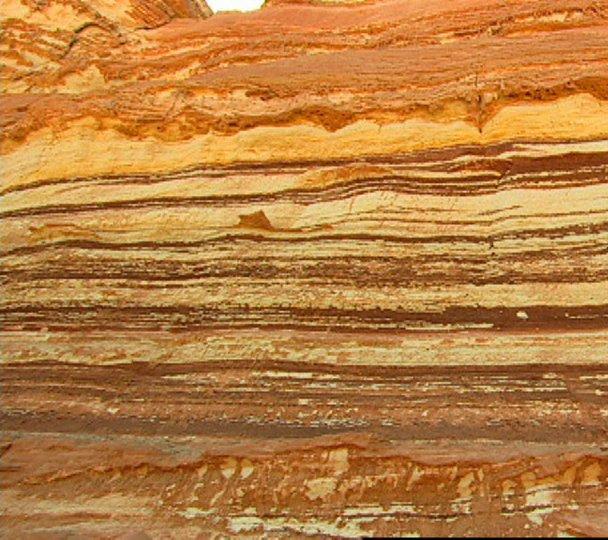
Texture: stratified